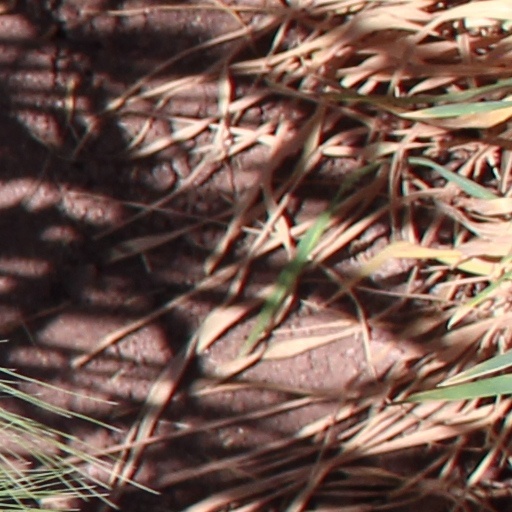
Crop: wheat